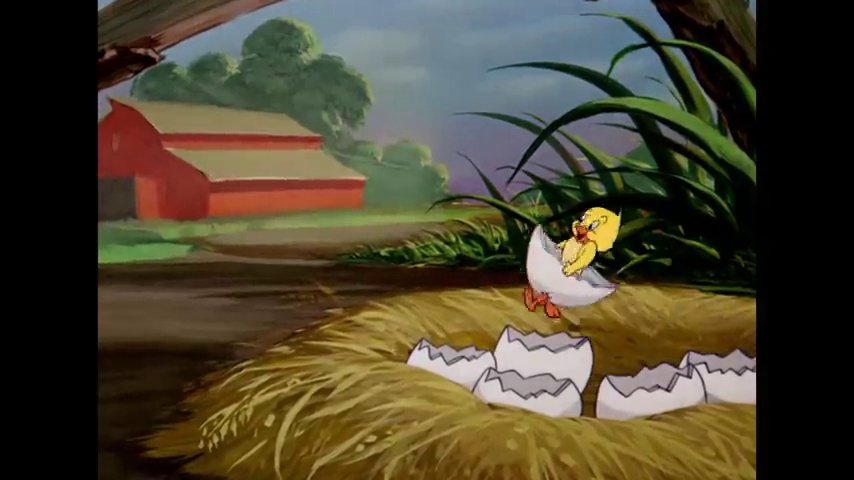
Portrait style: Cartoon Portrait